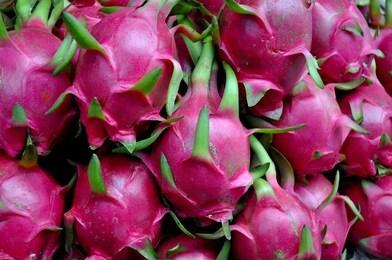
Label: Dragonfruit